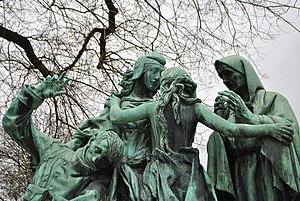
Cimetière du Père-Lachaise - monument aux Tchécoslovaques morts en France pour la France et pour sa patrie en Première Guerre mondiale en France (détail)
Le monument aux soldats tchécoslovaques est un monument aux morts du cimetière du Père-Lachaise commémorant les soldats tchécoslovaques mort pour la France durant la Première Guerre mondiale et la Seconde Guerre mondiale. Le monument a été inauguré le 19 décembre 1934, le jour anniversaire de la promulgation au Journal officiel du décret instituant le 19 décembre 1917 l'armée tchécoslovaque sur le territoire français.